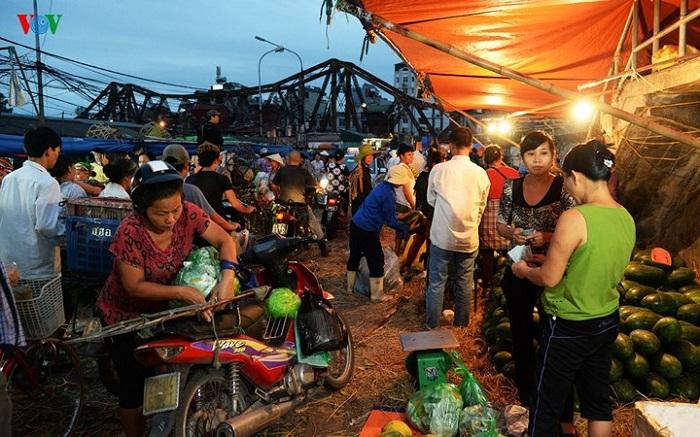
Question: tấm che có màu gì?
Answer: có màu cam